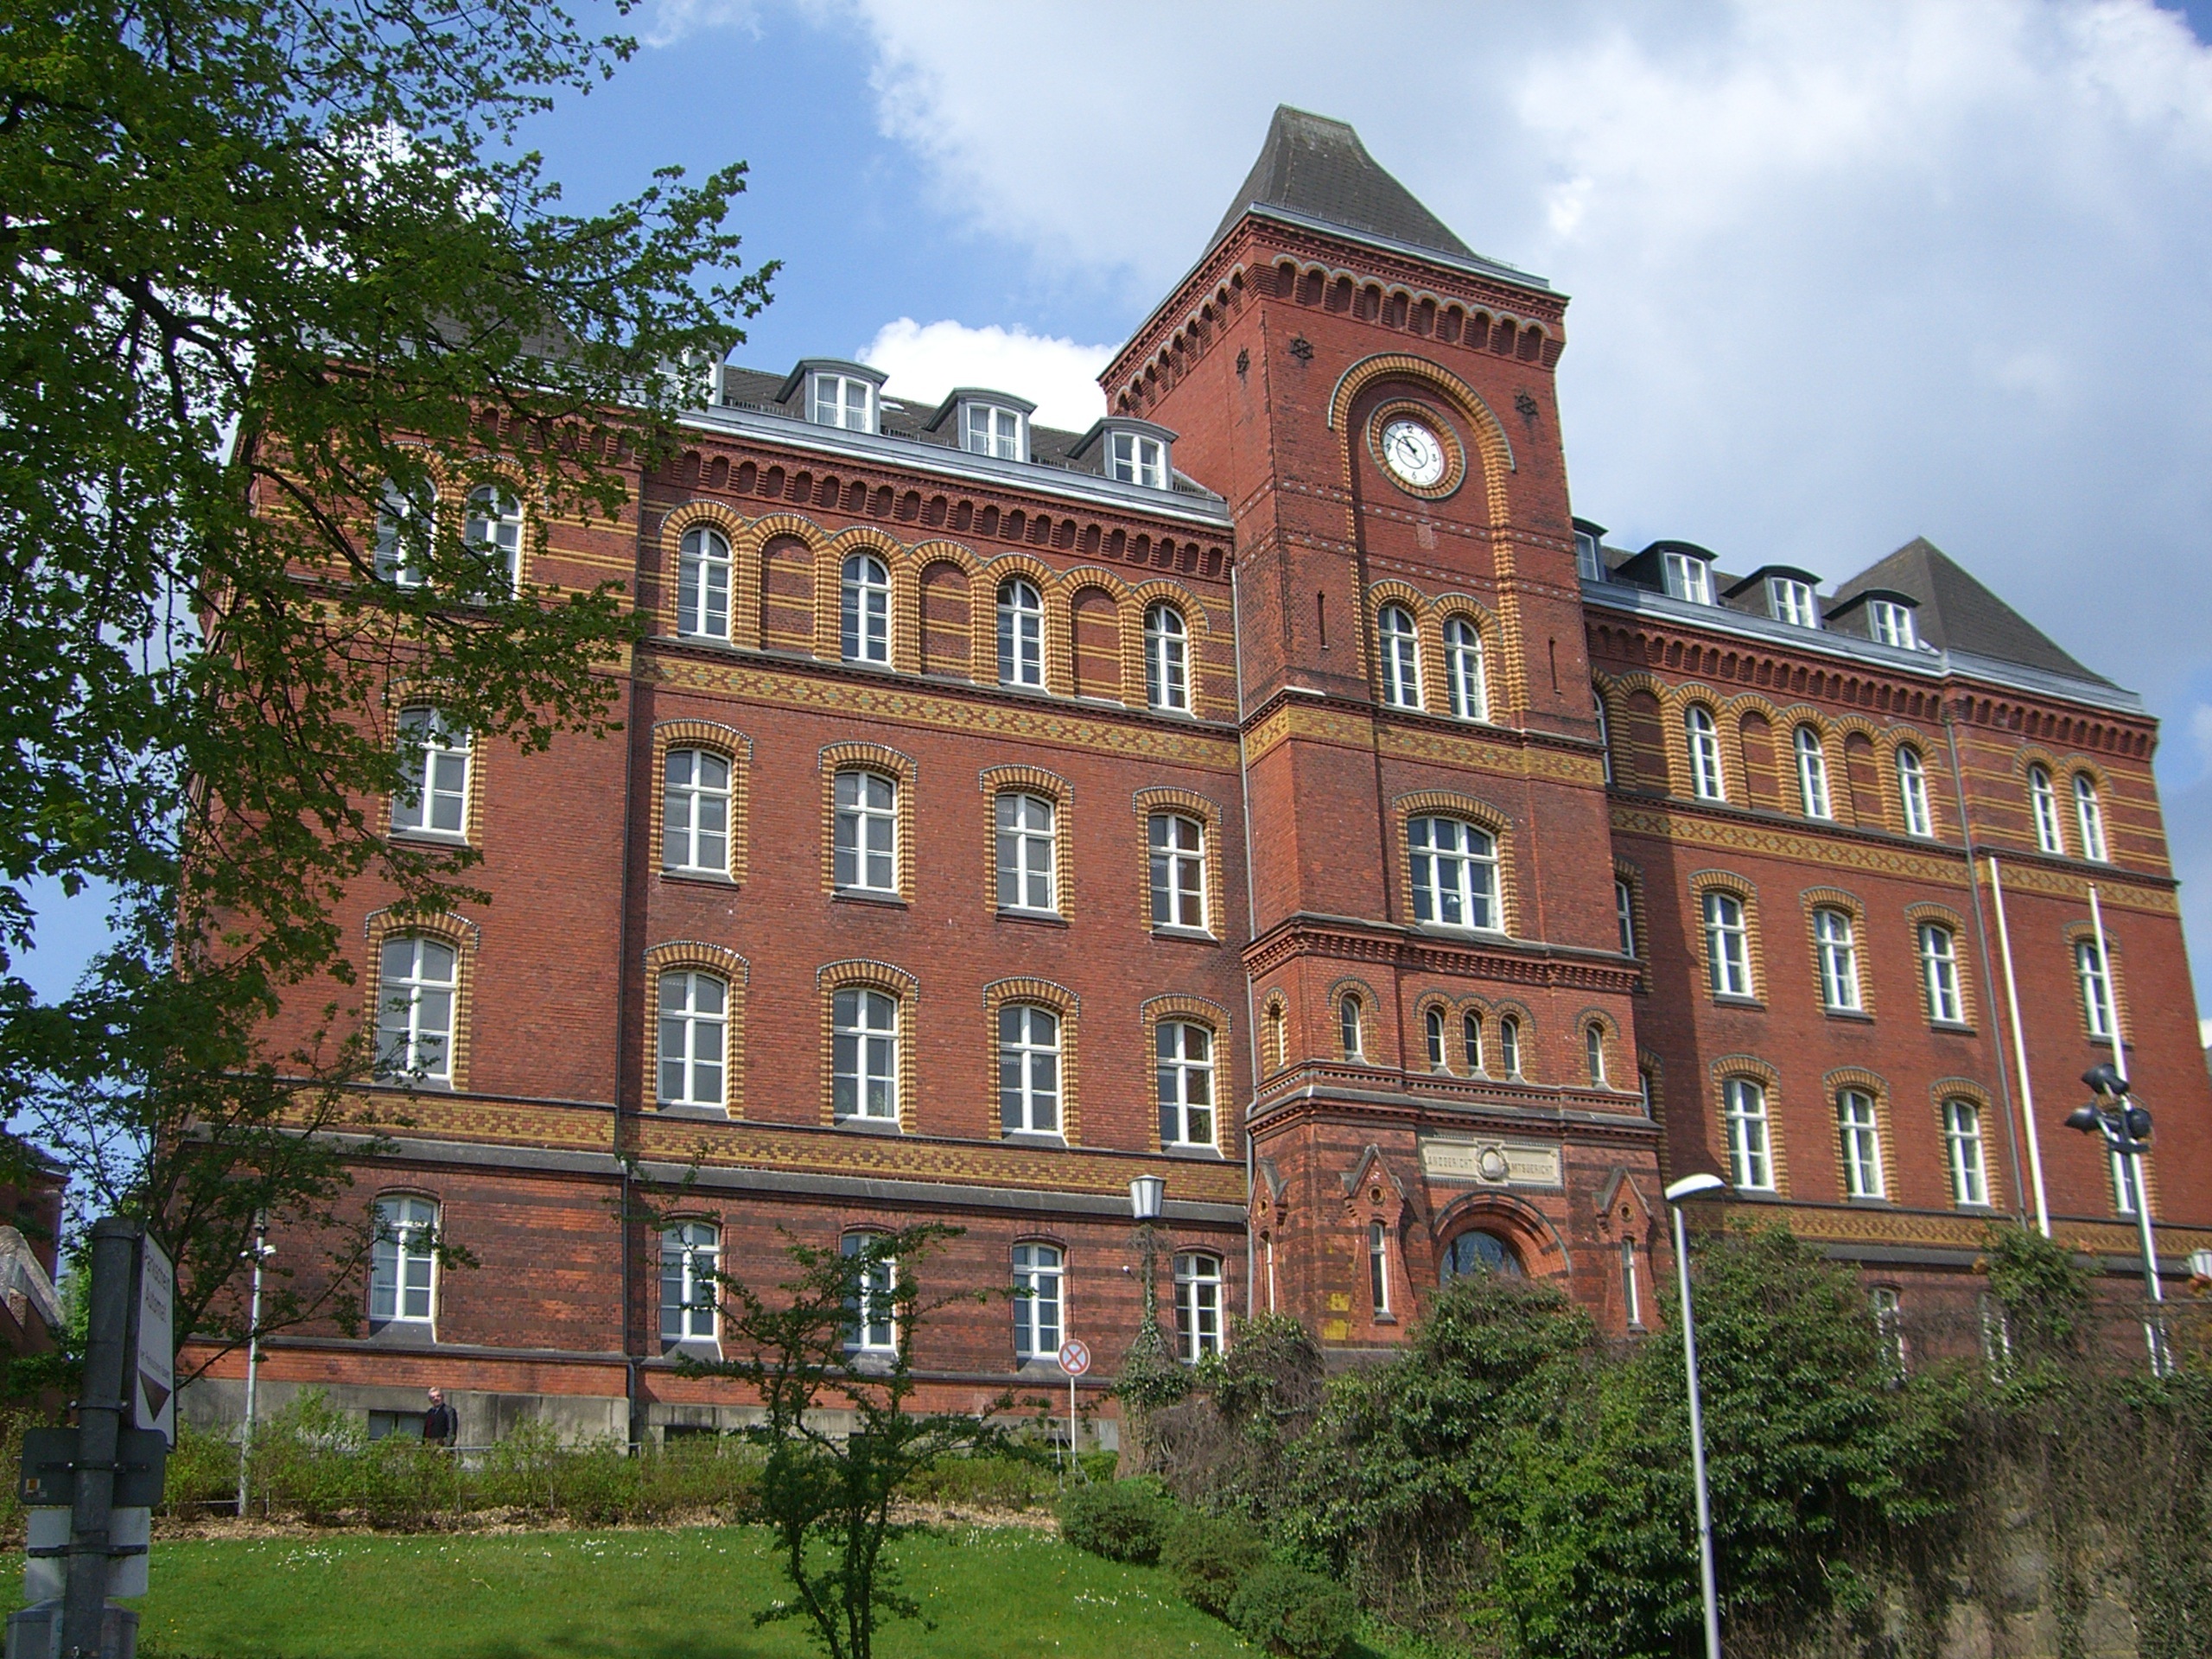
architecture, mansion, house, building, chateau, palace, landmark, facade, property, waterway, prison, court, estate, courthouse, flensburg, neighbourhood, manor house, stately home, district court